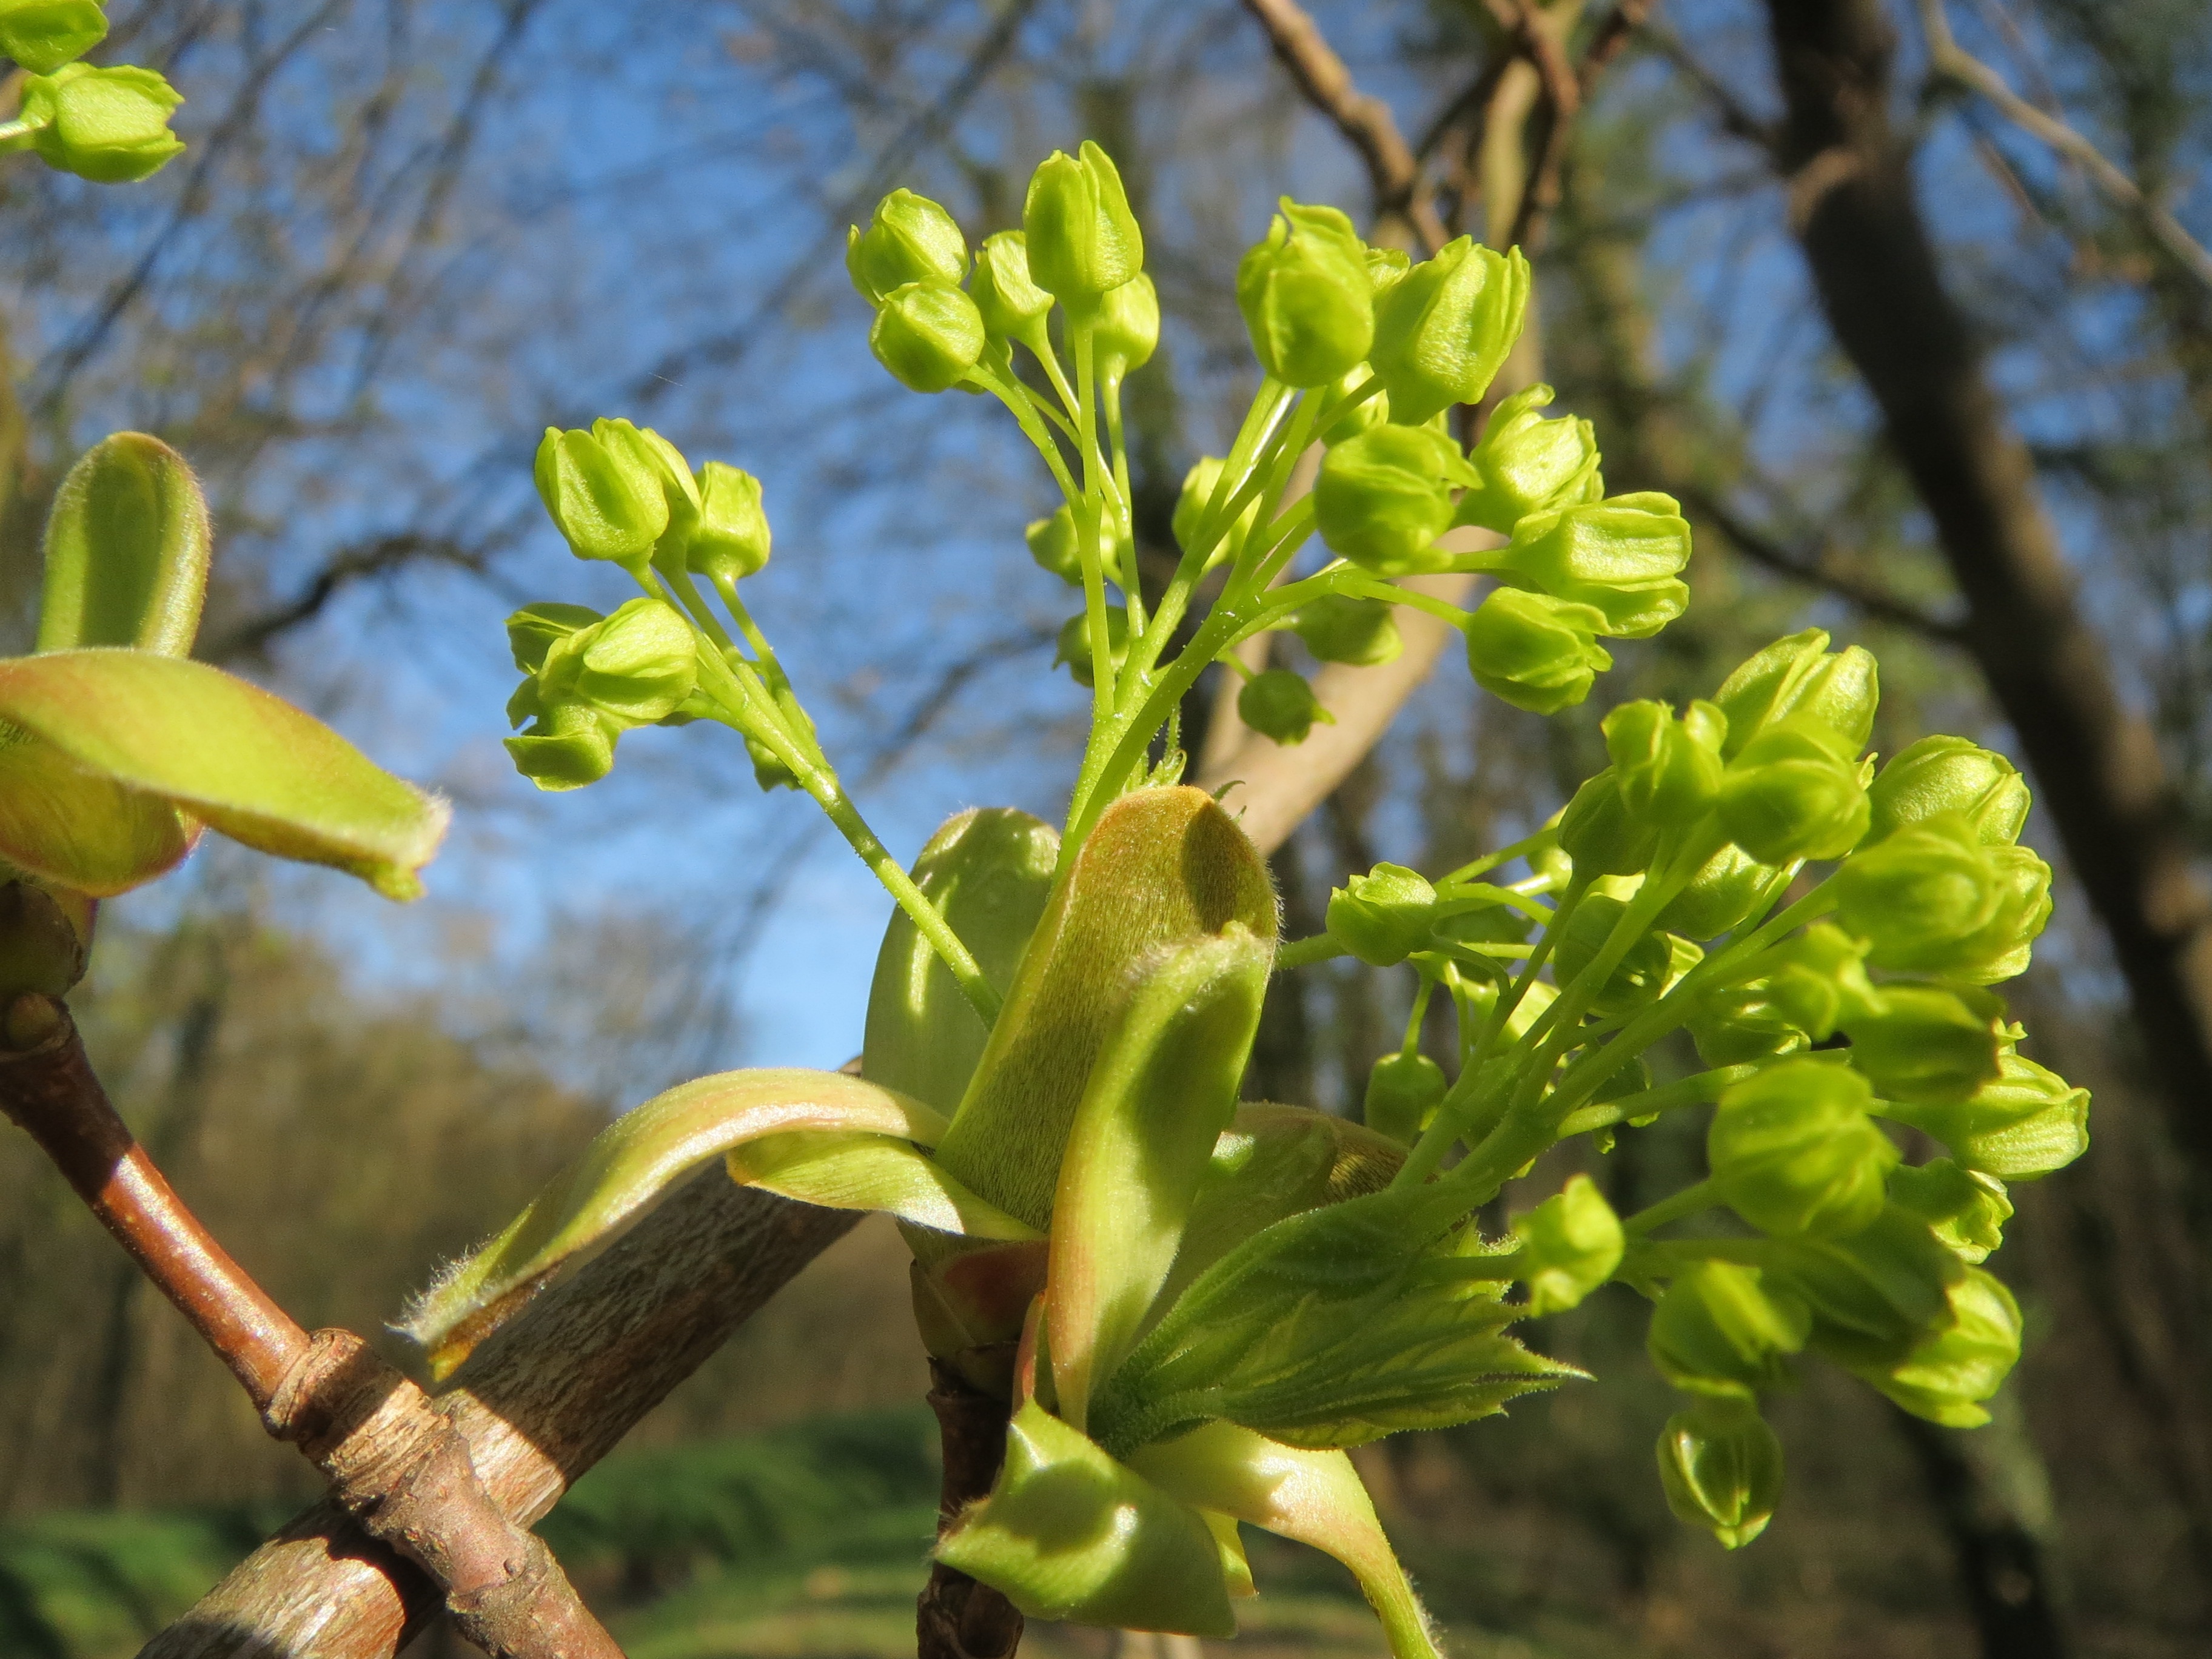
tree, nature, branch, blossom, plant, fruit, leaf, flower, food, green, produce, vegetable, macro, botany, flora, wildflower, shrub, species, macro photography, inflorescence, flowering plant, maidenhair tree, norway maple, acer platanoides, plant stem, woody plant, land plant